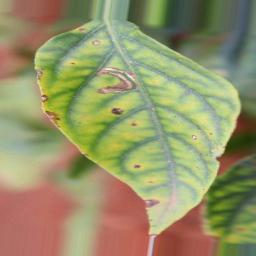
Label: nutritional